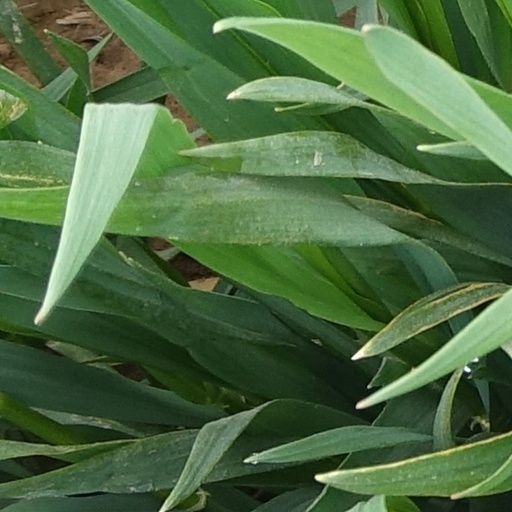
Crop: wheat